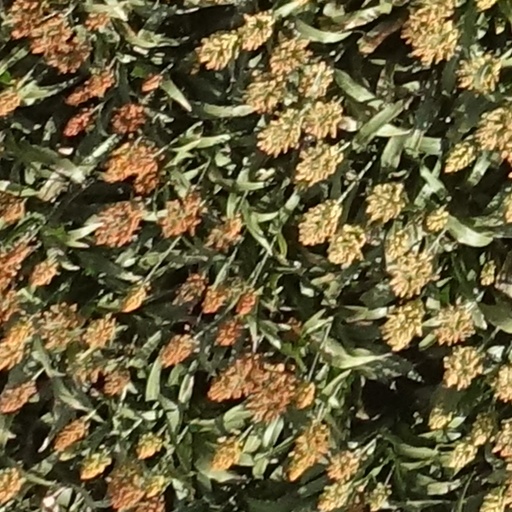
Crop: sorghum